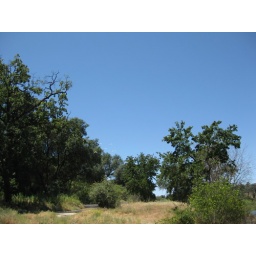
A flock of white birds flew over head...not sure if visible.